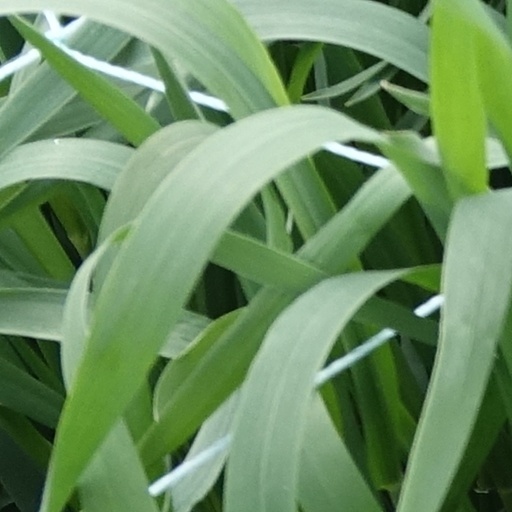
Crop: wheat